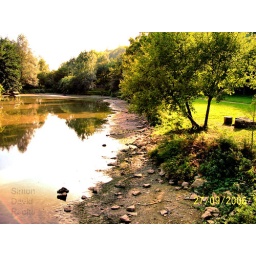
a view of the edge of St Etienne river taken from the bridge which can be seen in photo below.